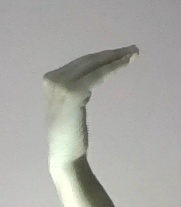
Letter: haa